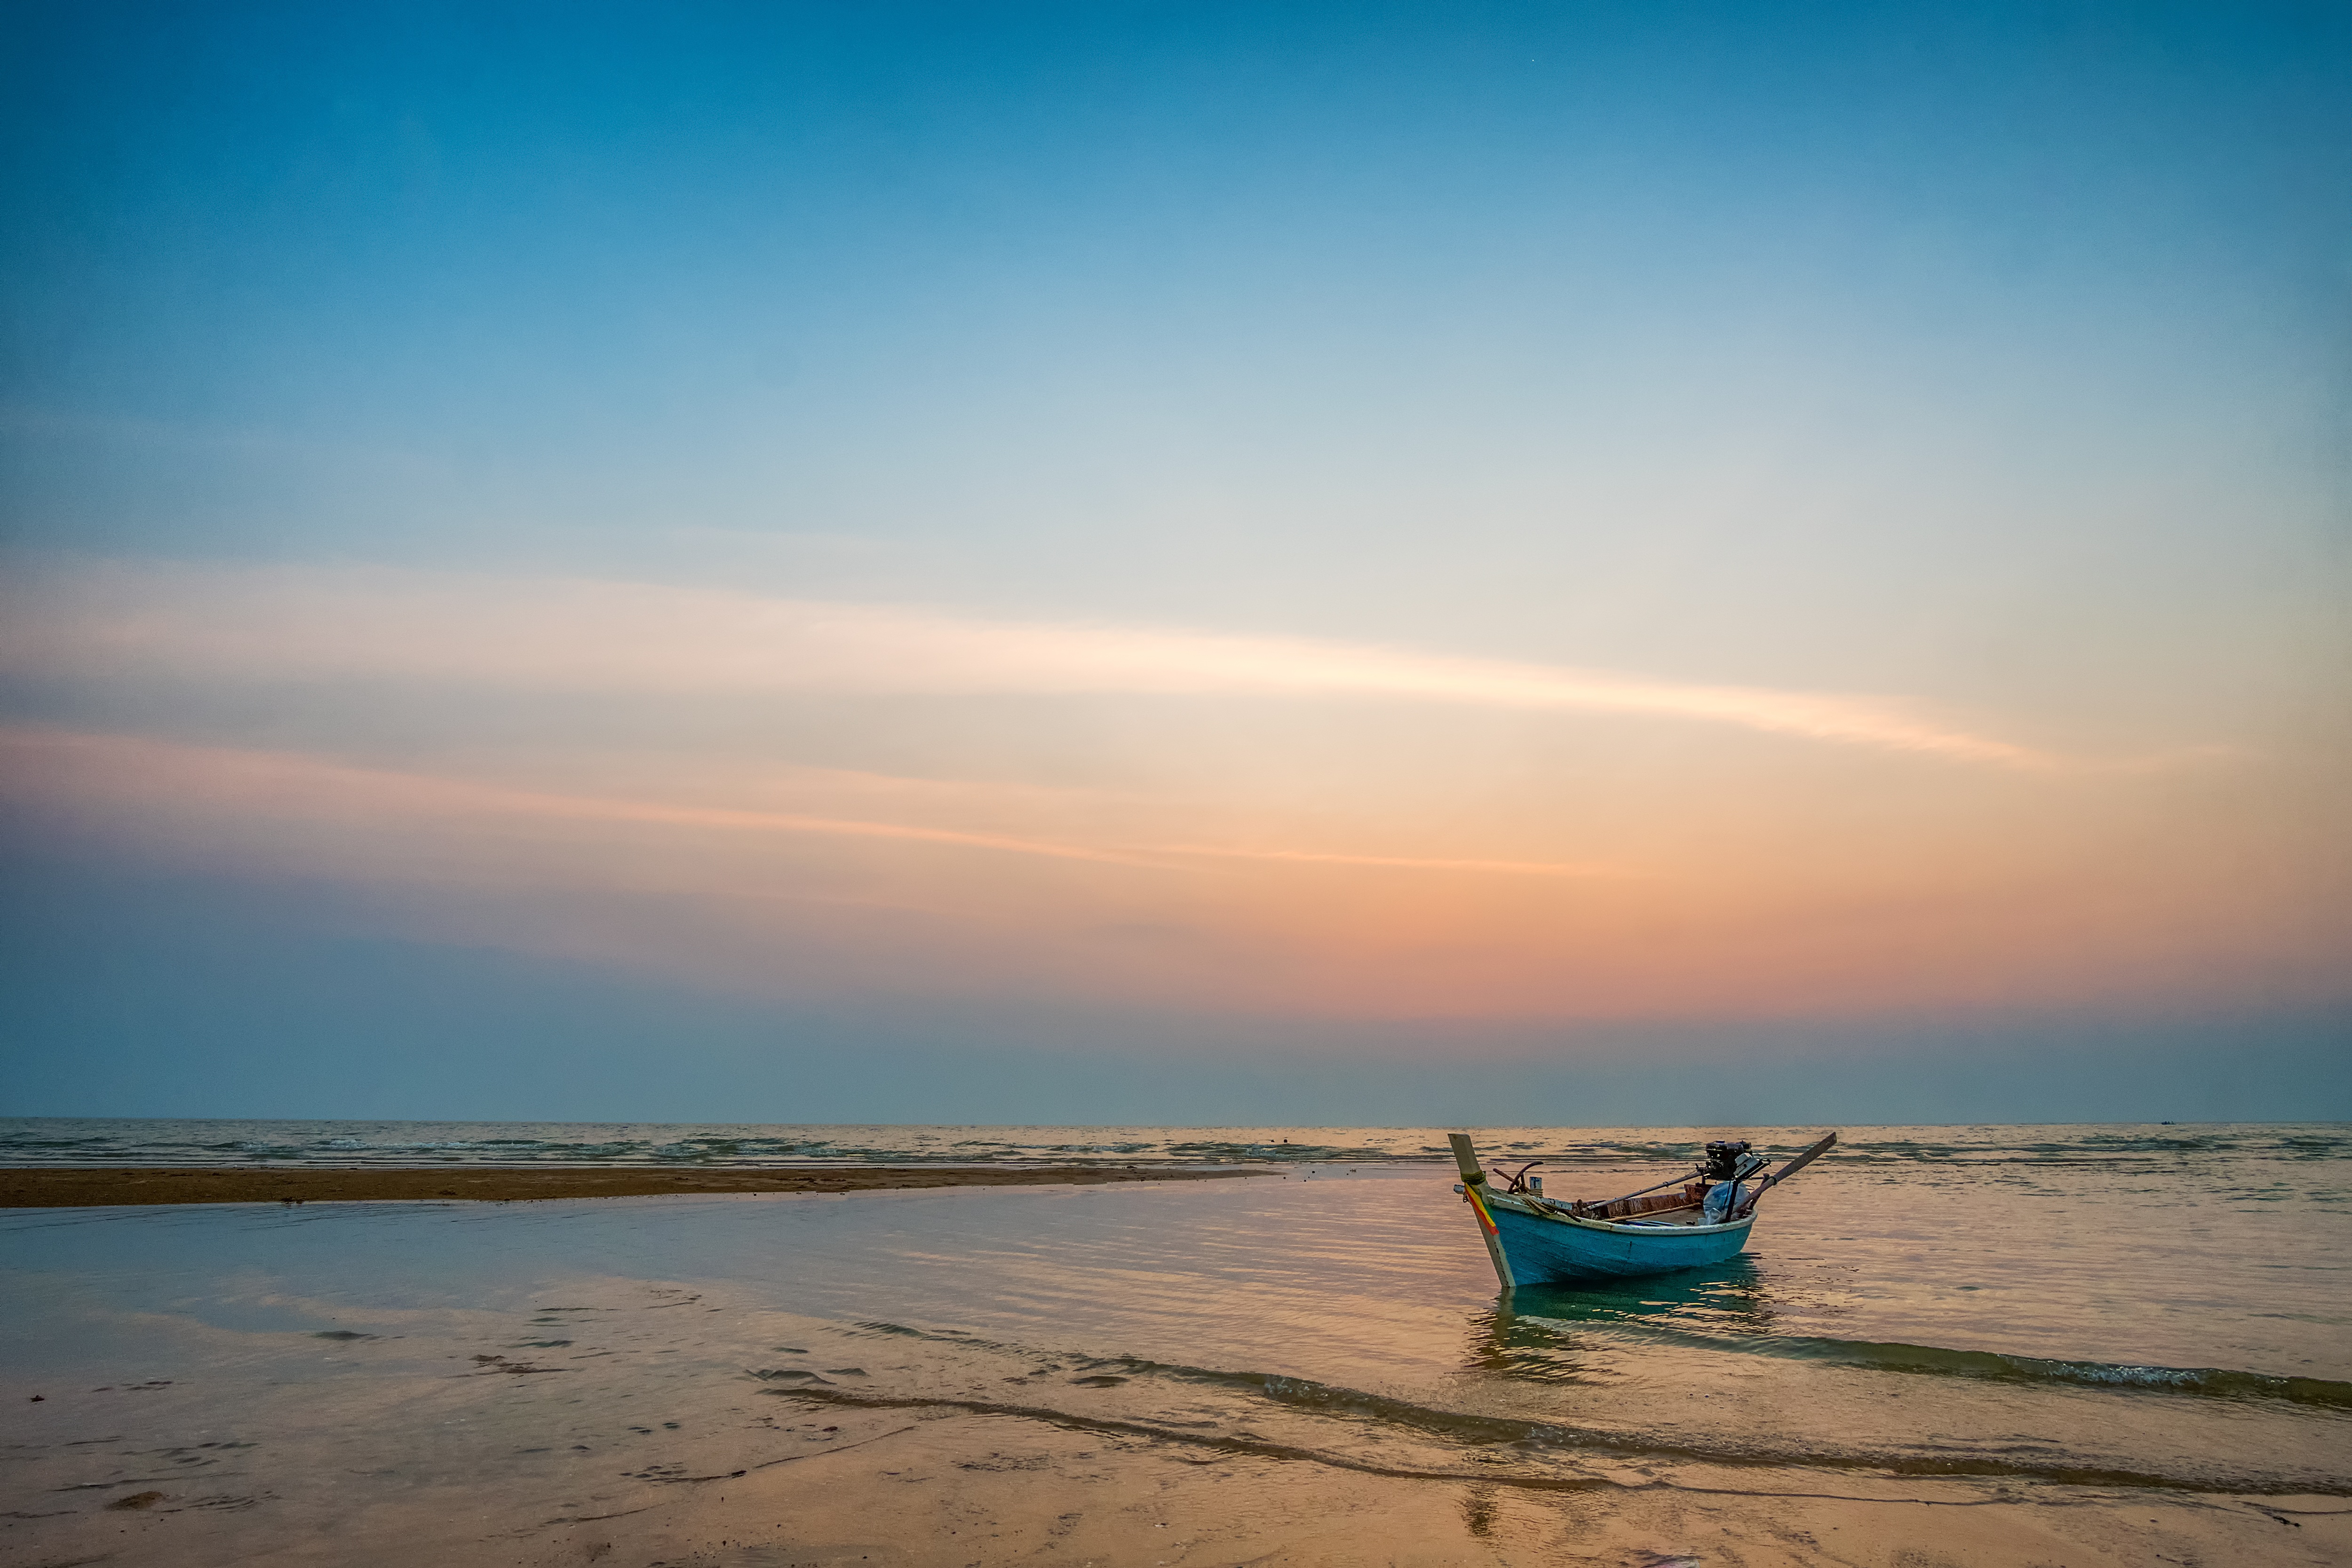
beach, landscape, sea, coast, water, nature, outdoor, sand, ocean, horizon, silhouette, light, cloud, sky, sunshine, sun, sunrise, sunset, boat, sunlight, morning, shore, wave, dawn, summer, vacation, travel, dusk, environment, waiting, evening, orange, relax, paradise, scenic, tropical, fishing, color, natural, seascape, scenery, holiday, bay, blue, colorful, yellow, tourism, pink, body of water, sunny, relaxation, background, parked, beautiful, exotic, awe, wind wave